Uley Bury

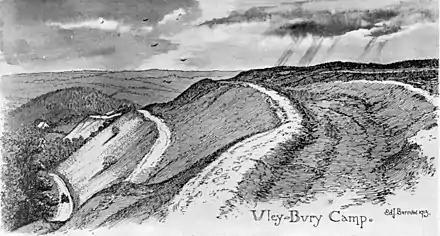
View along the north-eastern rampart of Uley Bury, drawn by Edward J. Burrow in 1913

Uley Bury is the long, flat-topped hill just outside Uley, Gloucestershire, England. It is an impressive multi-vallate, scarp-edge Iron Age hill fort dating from around 300 B.C. Standing some above sea level it has views over the Severn Vale.